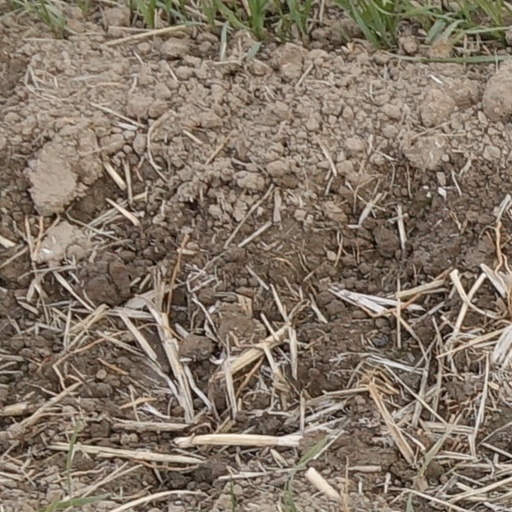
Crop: wheat